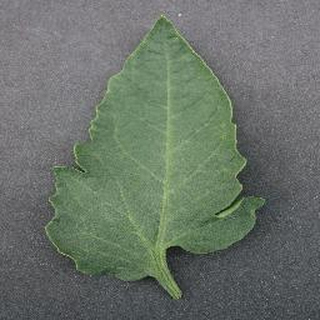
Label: healthy_tomato